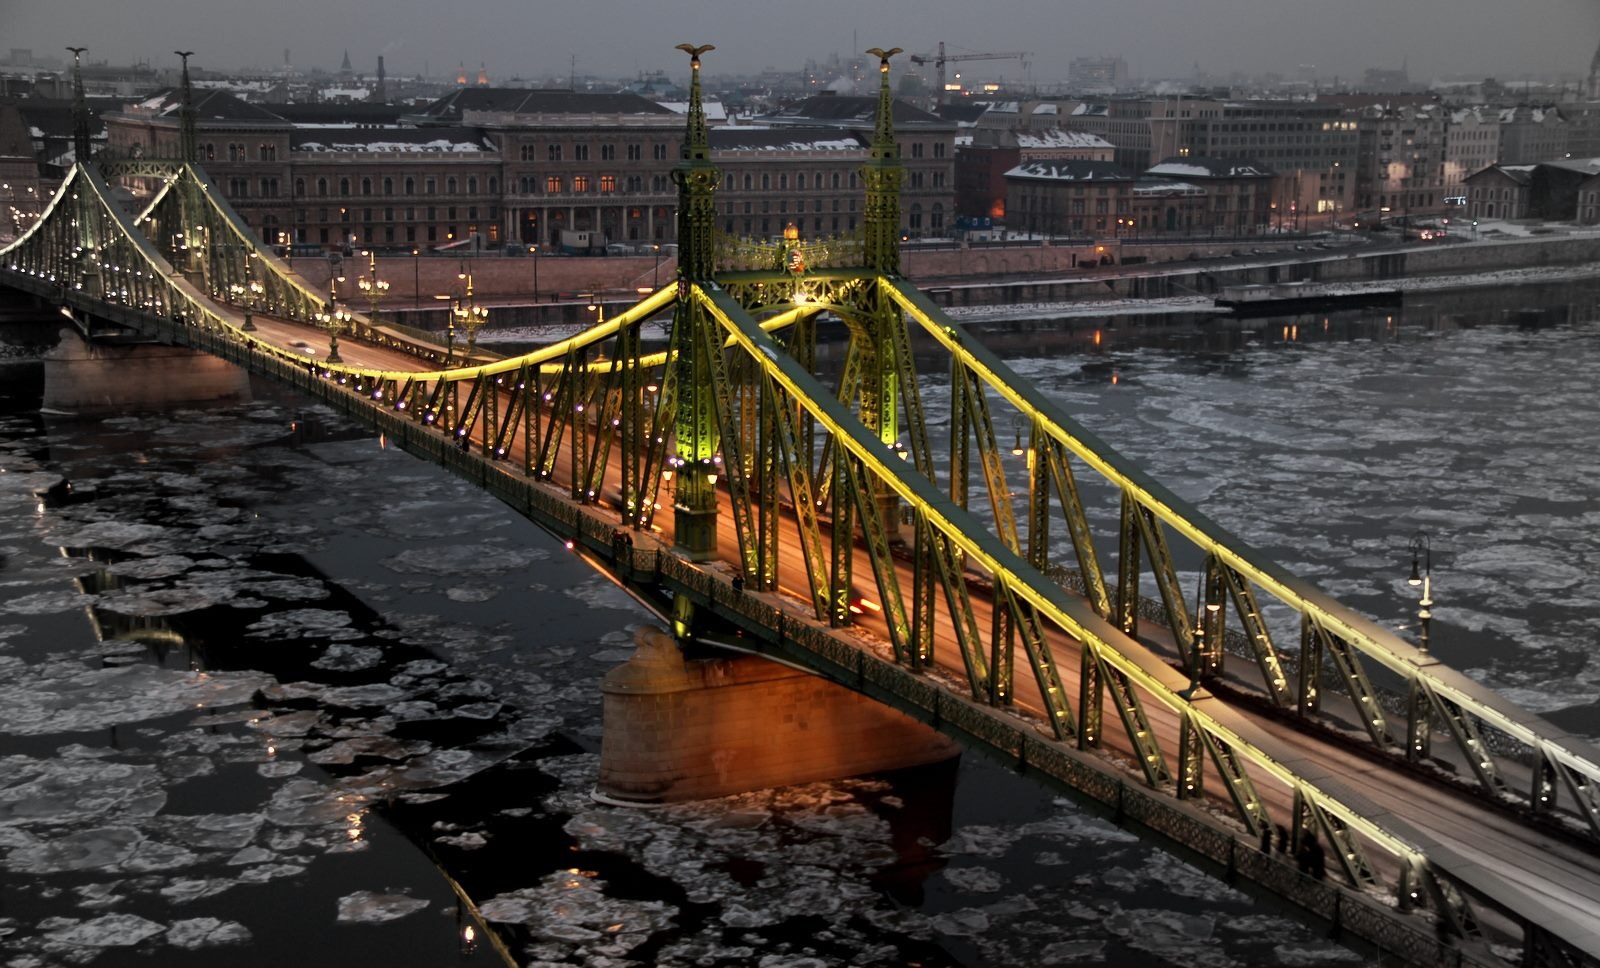
bridge, night, river, cityscape, suspension bridge, dusk, evening, reflection, waterway, danube, budapest, hungary, arch bridge, aerial photography, nonbuilding structure